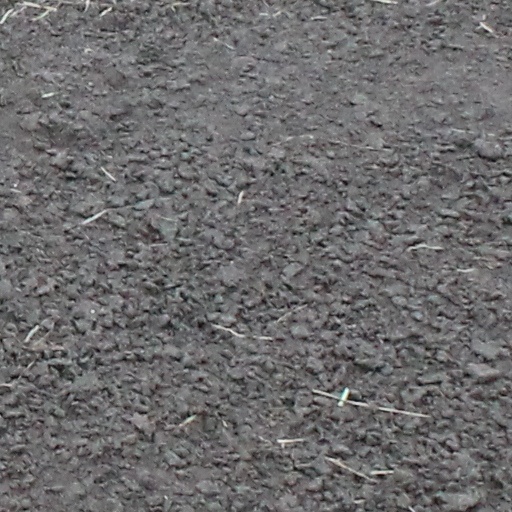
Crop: wheat